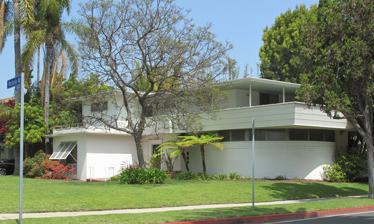
Building: Paul R. Williams Residence
Country: United States of America
Year built: 1952
Los Angeles Historic-Cultural Monument Paul R. Williams Residence Location 1690 S. Victoria Avenue, Mid-City, Los Angeles , California Coordinates 34°02′34″N 118°19′50″W / 34.04264°N 118.33054°W / 34.04264; -118.33054 Built 1952 Architect Paul Williams Architectural style(s) International style Governing body private Los Angeles Historic-Cultural Monument Designated 1976 Reference no. 170 Location of Paul R. Williams Residence in California The Paul R. Williams Residence was the home of the architect and Spingarn Medal winner Paul Williams . The residence is located in the Lafayette Square neighborhood of Mid-City, Los Angeles . The house has been designated as a Los Angeles Historic-Cultural Monument by the city of Los Angeles . This four-bedroom, 4,440-square-foot (412 m 2 ) house was designed and built in the International style in 1952. Though known as an "architect to the stars", working in many exclusive Los Angeles neighborhoods, the African American Williams built his own house in a neighborhood free of racial restrictions. References